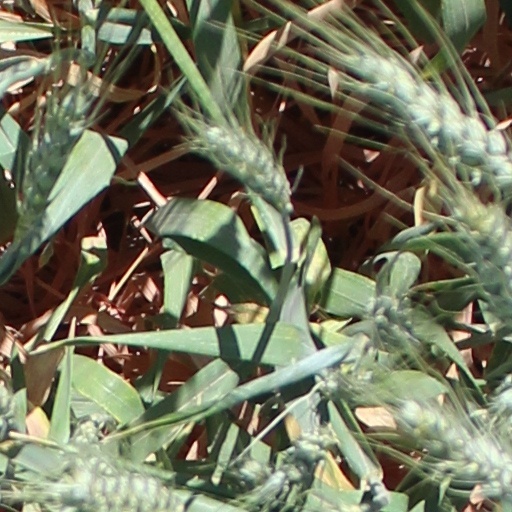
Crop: wheat